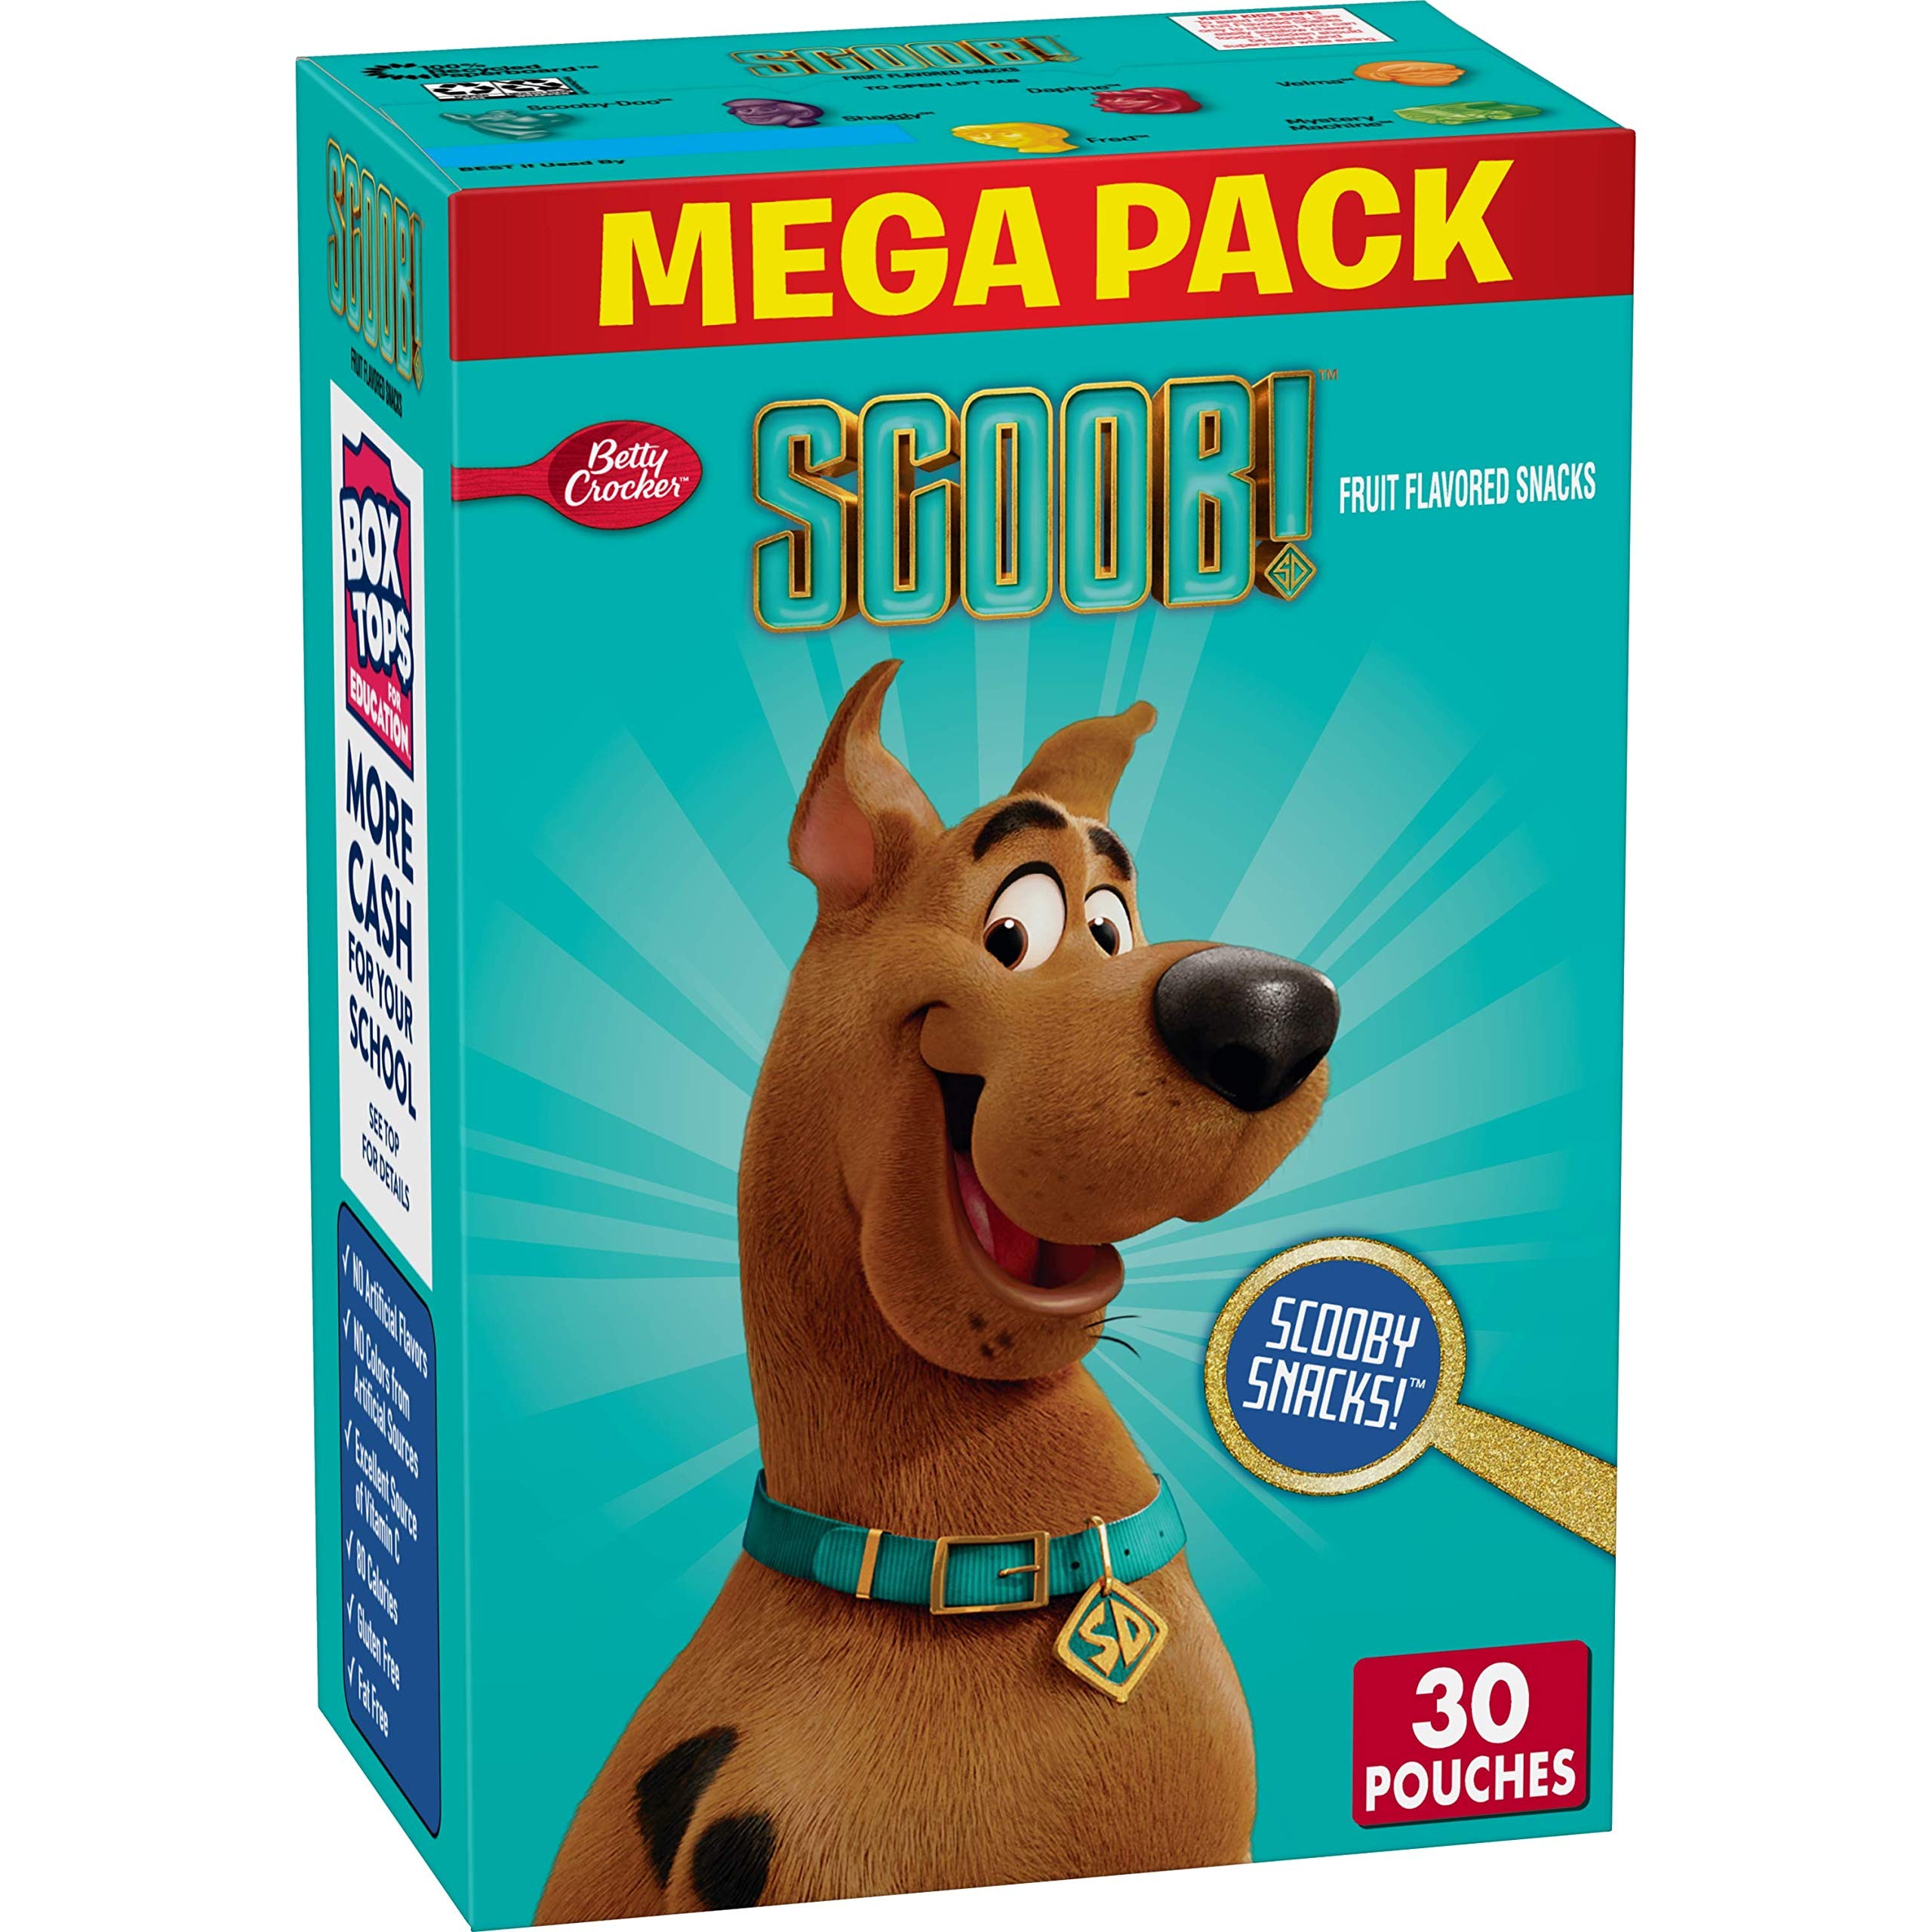
Item Name: Betty Crocker Scooby Doo Snacks, Fruit Snacks, Mega Pack, 30 ct, 24 oz
Bullet Point 1: NATURALLY FLAVORED: Fruit-flavored, gummy treats made with no artificial flavors for a delicious fat free, gluten free snack
Bullet Point 2: WHOLESOME: Contains an excellent source of Vitamin C for a sweet snack you can feel great about
Bullet Point 3: SNACKS FOR KIDS: Fruit pouches with Scooby-Doo shapes for endless fun
Bullet Point 4: ON-THE-GO SNACK: 80 calories per pouch, these individual snacks are the perfect addition to any day out
Bullet Point 5: BOX CONTAINS: 1 box, 30 ct
Value: 24.0
Unit: Ounce

Price: 5.69